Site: brandenburg
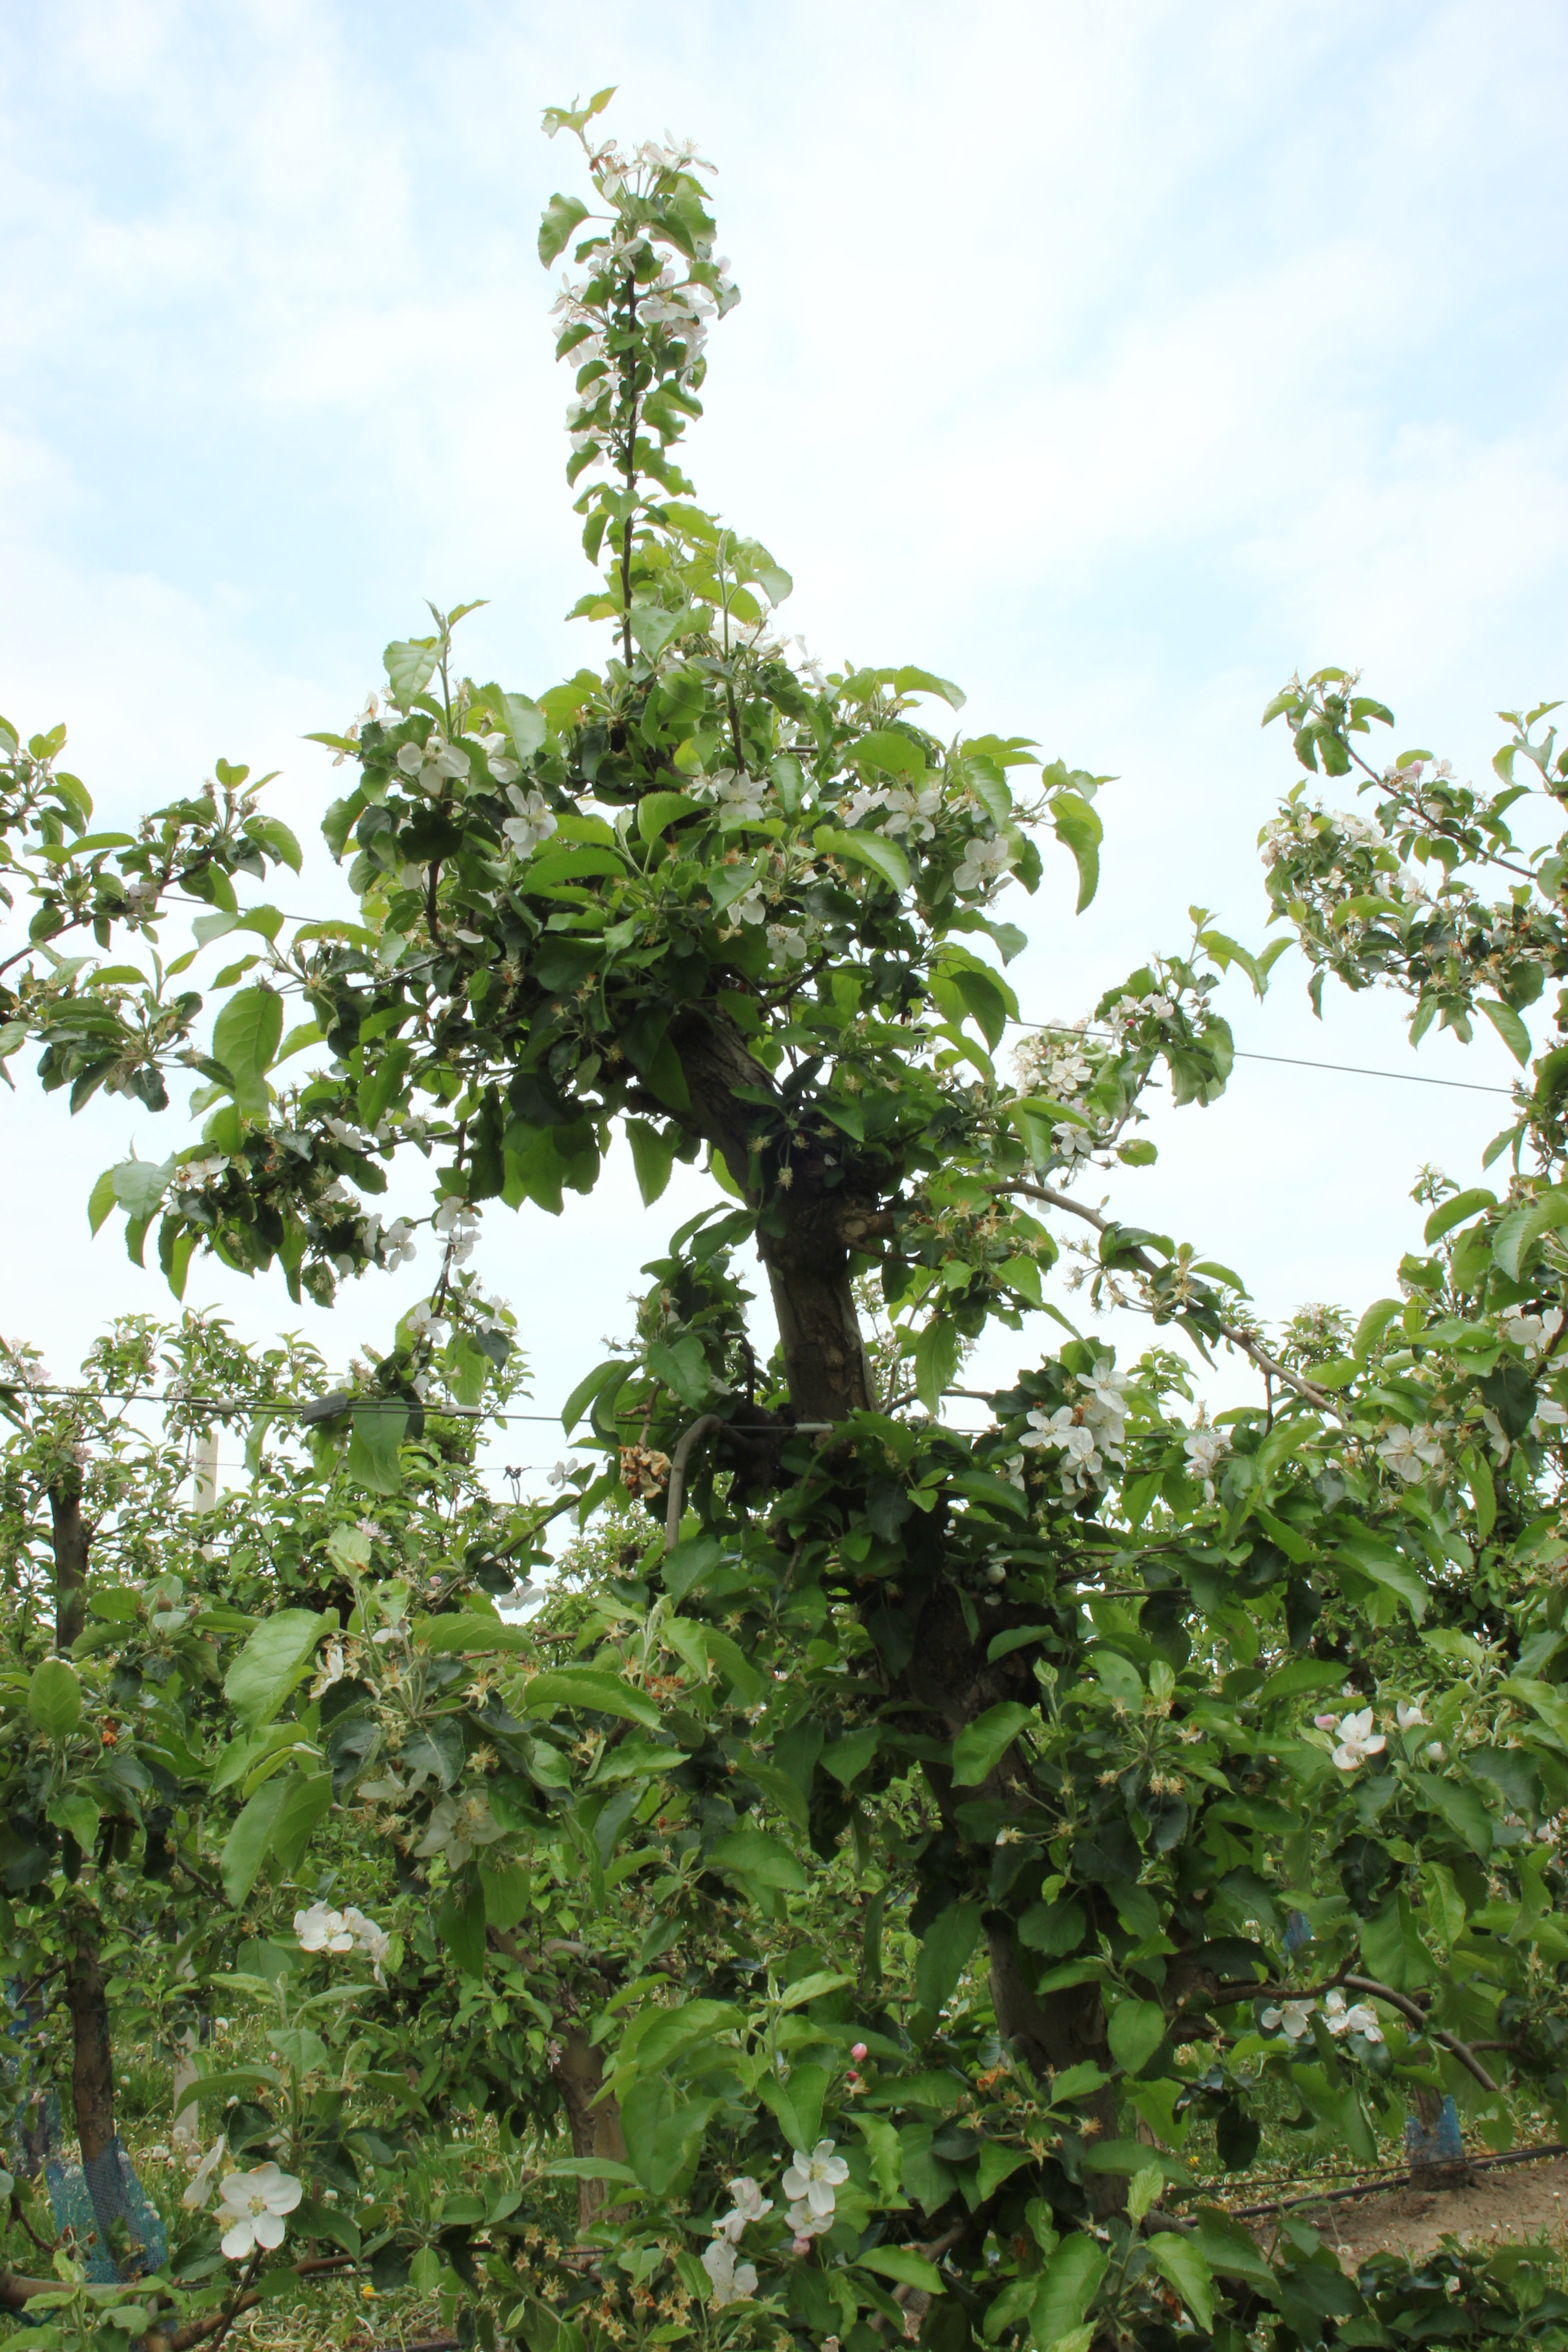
Growth stage (BBCH 67): Flowering